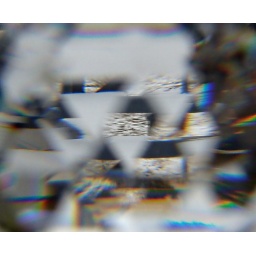
Playing around with the camera. I took this through the leaded glass crystal hanging on the door to the computer room.